Nyamirambo

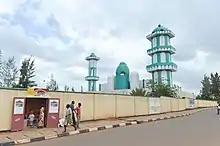
The Green Mosque (Masjid-al-Fatah) in Nyamirambo

It is a mixed residential and commercial sector, with many mosques. AB Bank Rwanda, a microfinance bank maintains a branch in the sector.